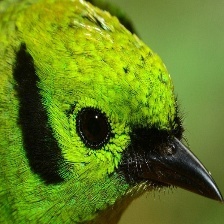
Species: EMERALD TANAGER
Scientific name: TANGARA FLORIDA